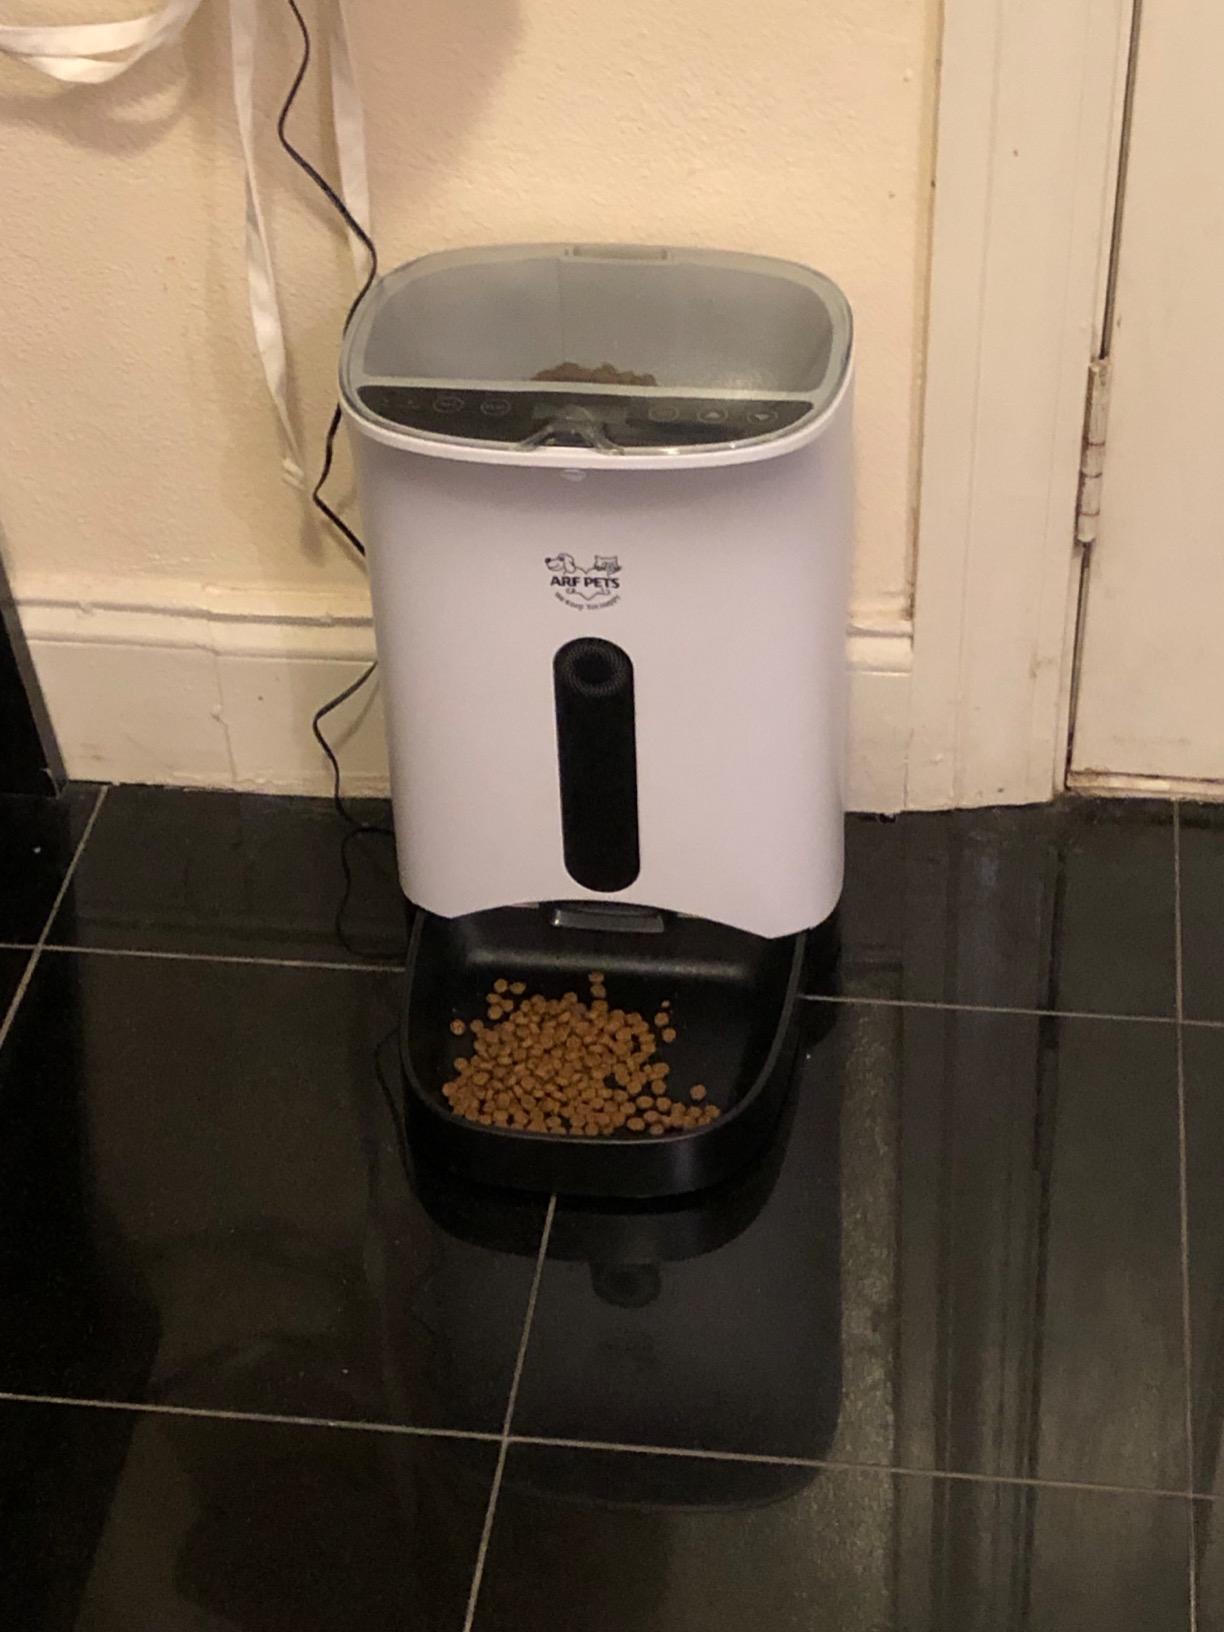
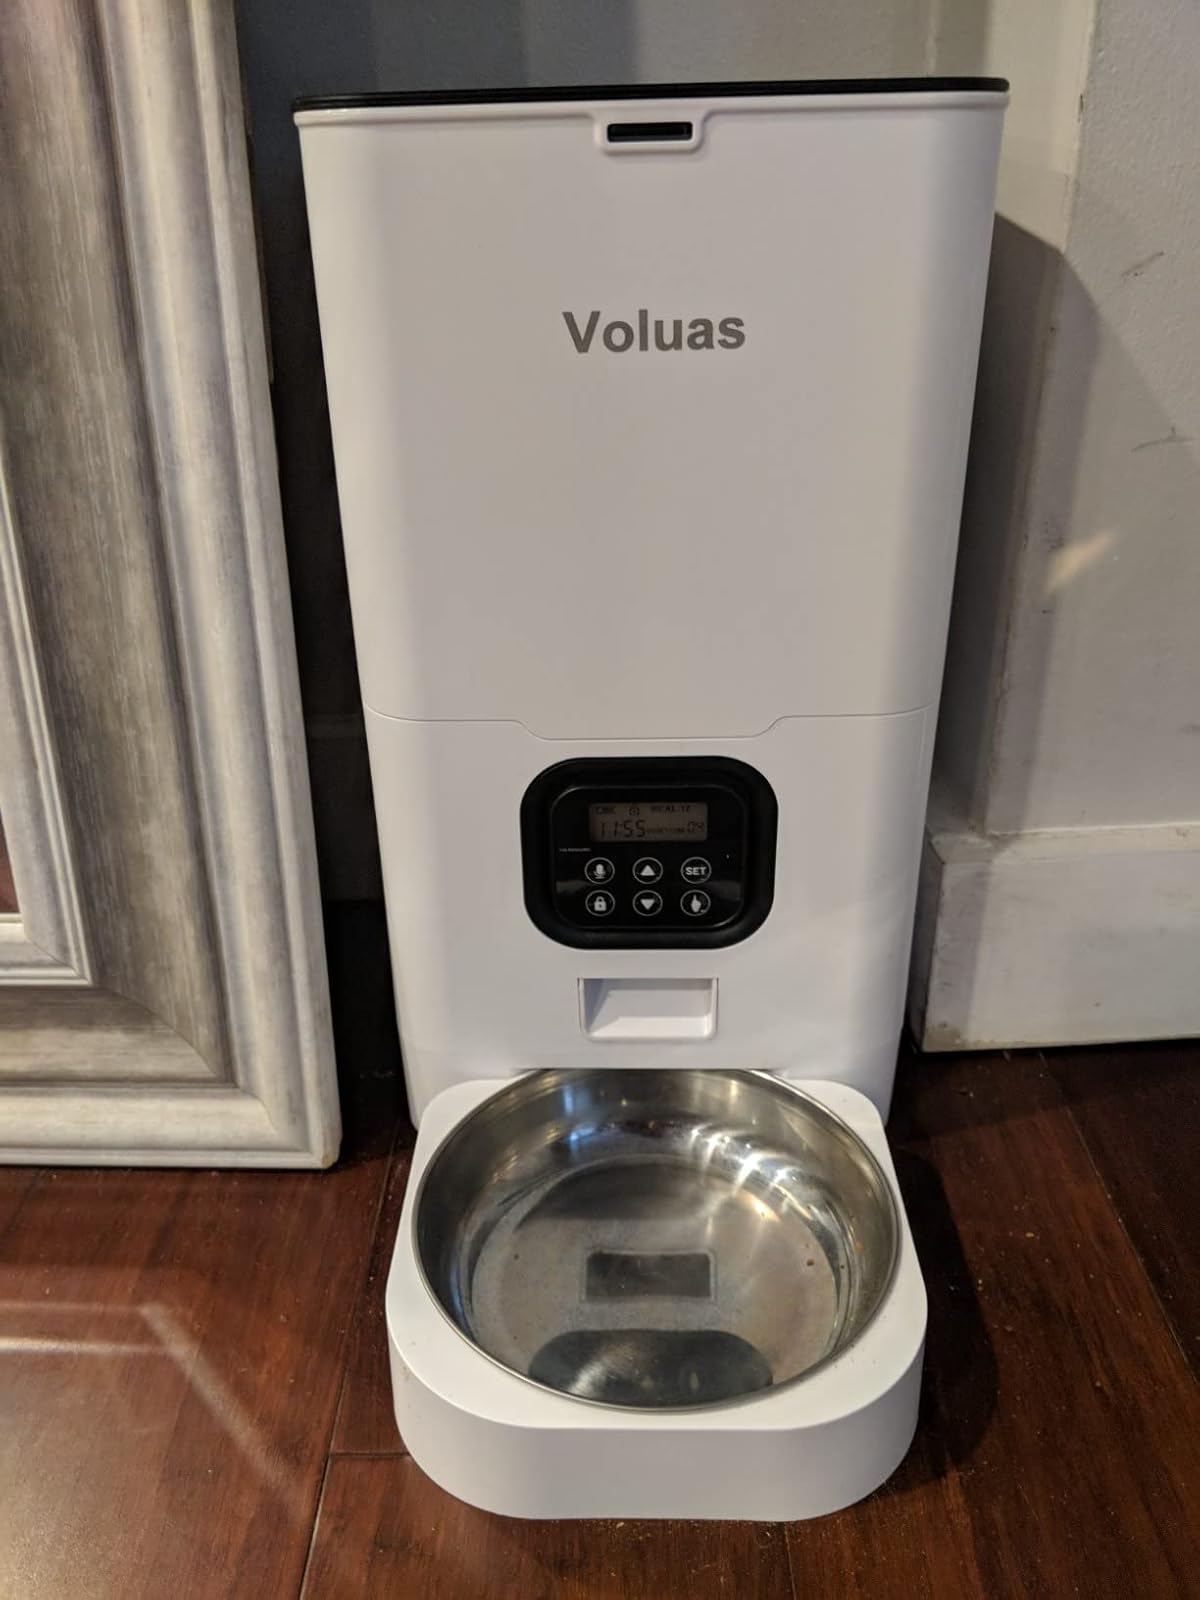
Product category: items_feeder
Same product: no